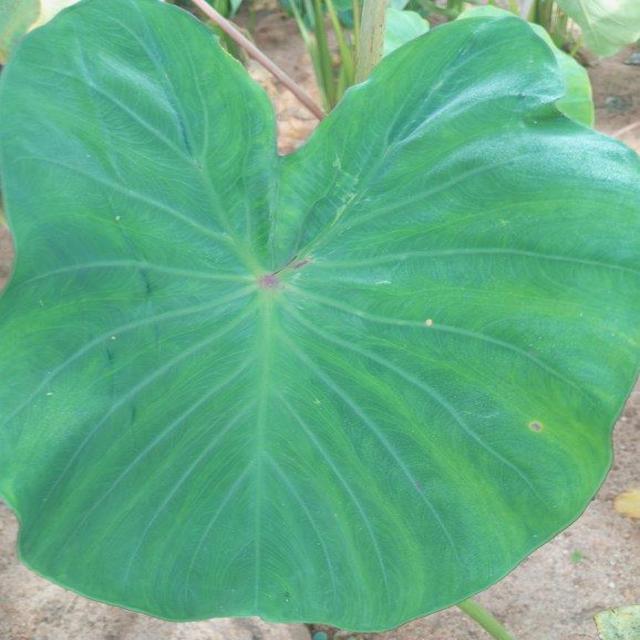
Label: Healthy